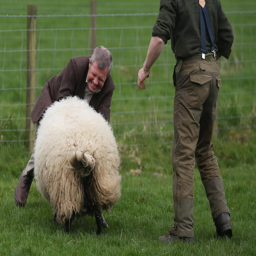
political party looked quite strained as he tried to control the animal